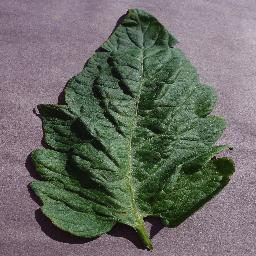
Label: Tomato___Target_Spot